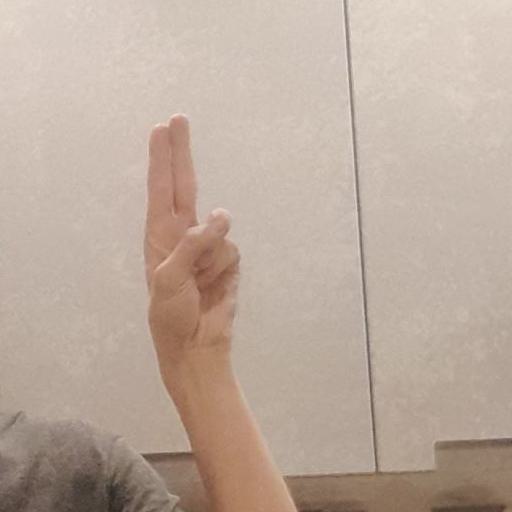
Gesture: two_up